Rail transportation in the Philippines

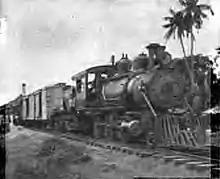
The Panay line in 1917.

From the beginning of the American colonial period of the Philippines, the new American colonial Insular Government was committed to building new railways. The Philippine Railway Company, predecessor of the current Panay Railways, was incorporated in Connecticut on March 5, 1906. It was part of a "Manila syndicate", a collection of Philippine infrastructure companies including the Manila Electric Railway and Light Company, incorporated in New Jersey, the Manila Construction Company, and the Manila Suburban Railways Company. Later the Philippines Railways Construction Company was added. Cornelius Vanderbilt and William Salomon, among other leading American railwaymen sat on the board.